Connaught Cadet Training Centre

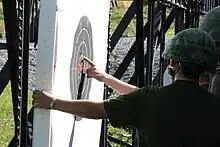
Cadets on the Fullbore Marksman Phase I Course mark targets in the butts at Connaught Range and Primary Training Centre (CRPTC), in Ottawa, Ontario

The ranges at Connaught have been in operation for the better part of the last century serving the Canadian Forces. Through the 1970s and into the early 1990s, cadets on shooting courses attended various regional camps across the country including Pat Bay, Vernon, and Victoria, BC; Winnipeg, MB; Calgary, AB; Dundurn, SK amongst others.